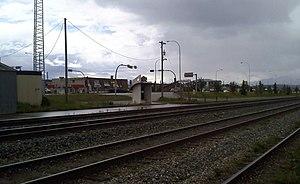
Gare de Hinton, Alberta
La gare de Hinton est une gare ferroviaire canadienne, située dans la ville de Hinton en Alberta.